Southwest High School (Minnesota)

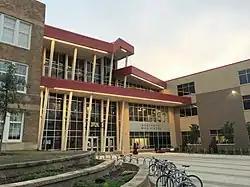
Southwest in 2018

Southwest High School, or simply Southwest, is a four-year comprehensive public high school located in the Linden Hills neighborhood of Minneapolis, Minnesota, United States. It is one of 10 high schools in the Minneapolis Public Schools district. Southwest offers the International Baccalaureate Diploma Programme.